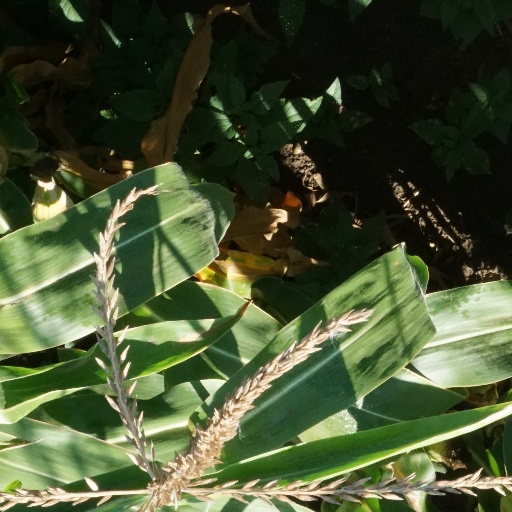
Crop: maize; corn